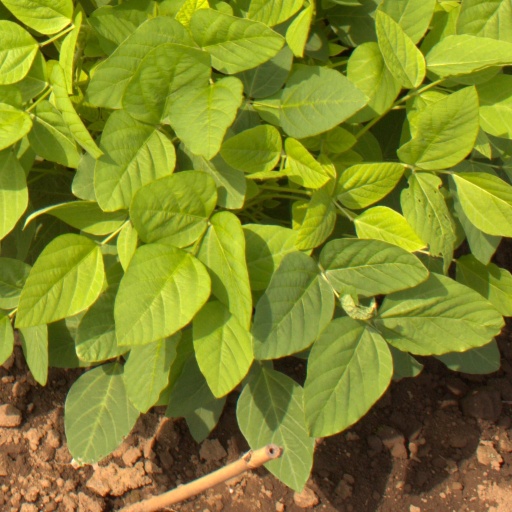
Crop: soybean